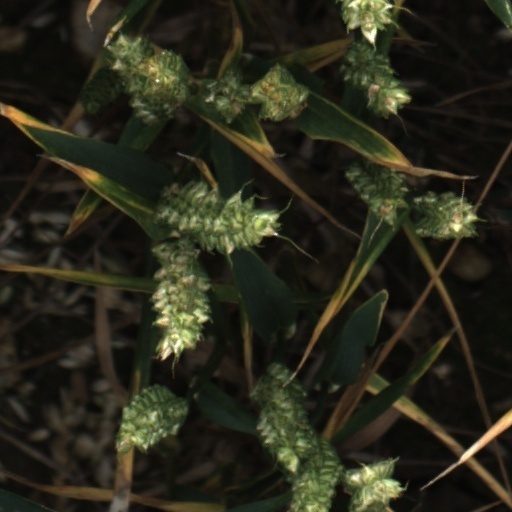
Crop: wheat